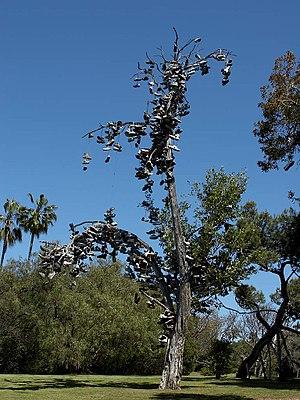
Le lancer de chaussures est le fait d'utiliser des chaussures comme projectiles ou armes improvisés ; c'est un élément constitutif de plusieurs sports populaires et d'entraînements sportifs. Dans les années 2010, c'est surtout le fait de lancer une paire de chaussures sur des fils téléphoniques, lignes électriques, ou autres lignes à haute tension. Une pratique voisine consiste à les lancer sur des arbres ou des clôtures.